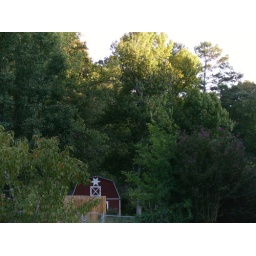
A lone house in the green